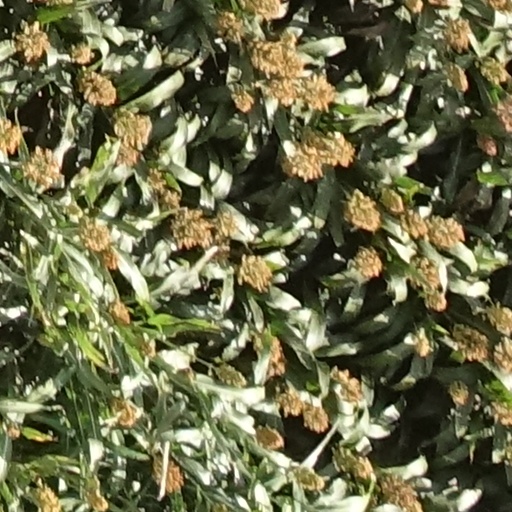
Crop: sorghum